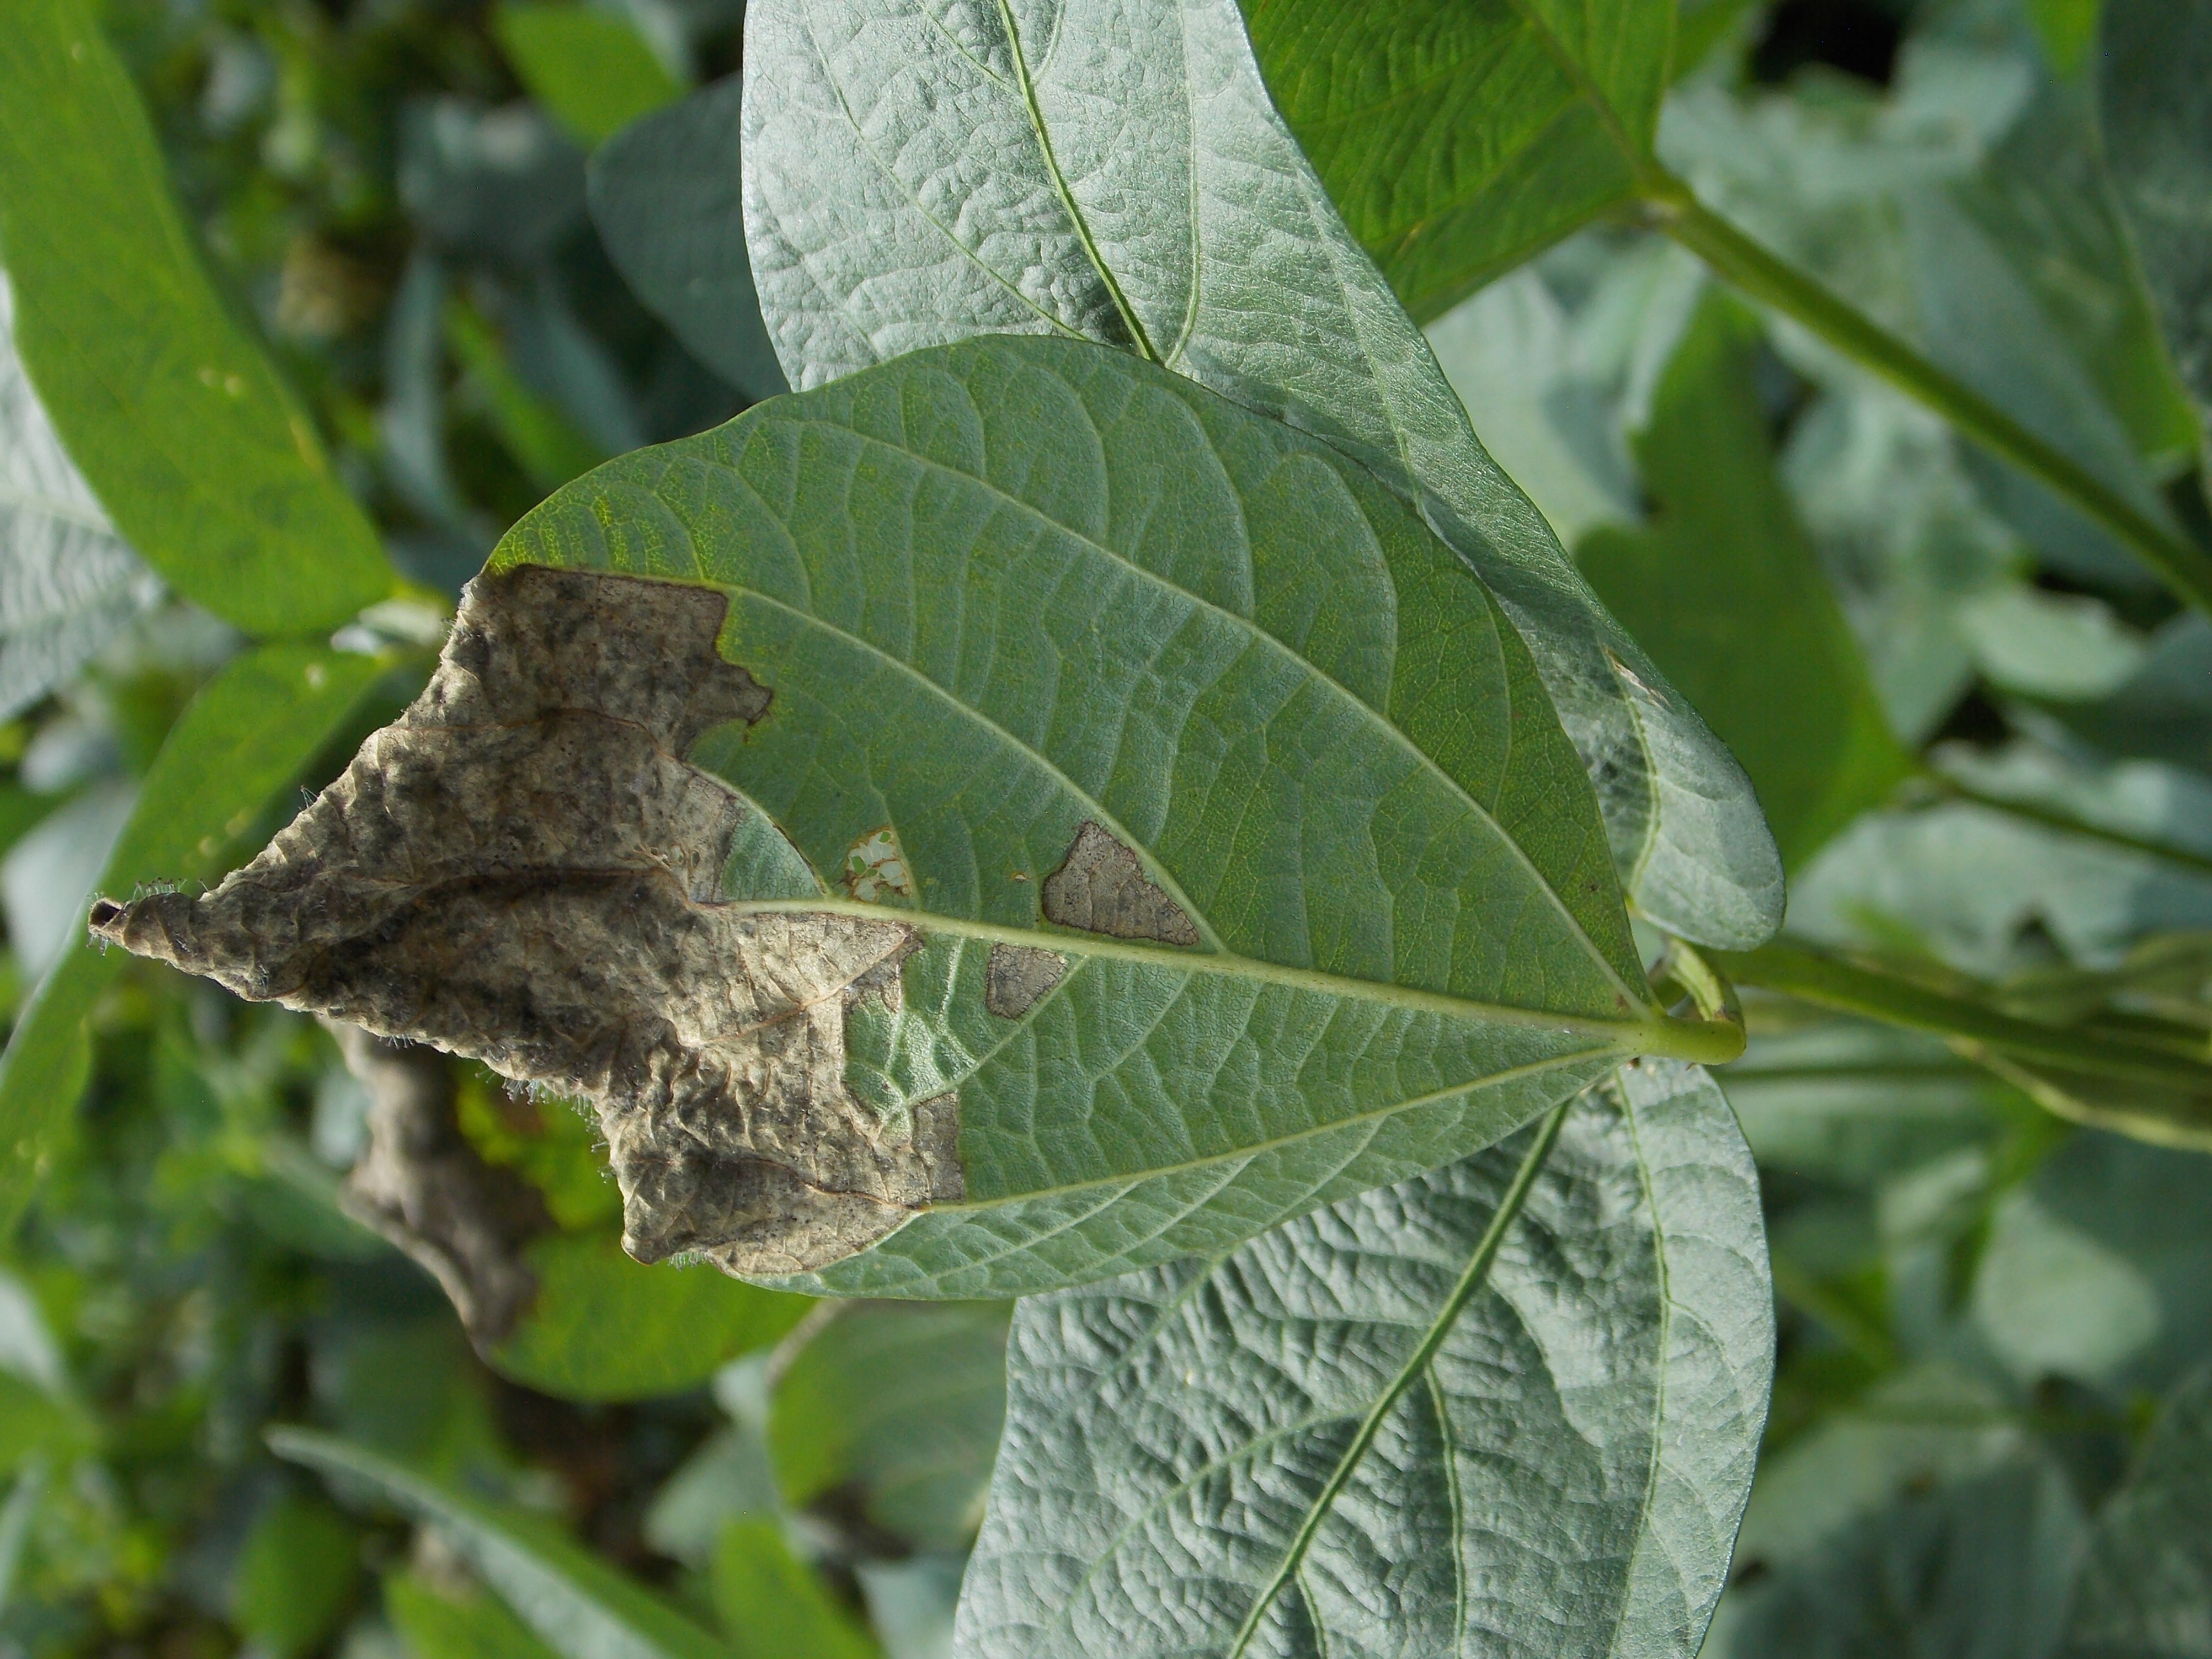
Label: Disease